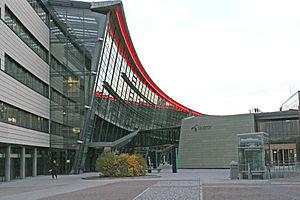
Telenor ASA est la plus grande entreprise norvégienne de télécommunications, le groupe est implanté sur 13 marchés de téléphonie mobile dans le monde et dessert plus de 200 millions de clients, ce qui en fait l'un des douze premiers opérateurs mondiaux du secteur.